Polycarbonate

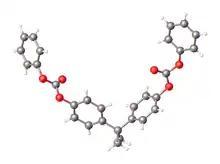
Structure of dicarbonate (PhOC(O)OCH )CMe derived from bis(phenol-A) and two equivalents of phenol. This molecule reflects a subunit of a typical polycarbonate derived from bis(phenol-A).

Carbonate esters have planar OC(OC) cores, which confer rigidity. The unique O=C bond is short (1.173 Å in the depicted example), while the C-O bonds are more ether-like (the bond distances of 1.326 Å for the example depicted). Polycarbonates received their name because they are polymers containing carbonate groups (−O−(C=O)−O−). A balance of useful features, including temperature resistance, impact resistance and optical properties, positions polycarbonates between commodity plastics and engineering plastics.